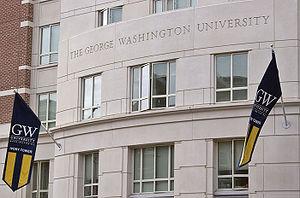
Arnold Jacob Auerbach, dit Red Auerbach, né le 20 septembre 1917 à Brooklyn et mort le 28 octobre 2006 à Washington, D.C. est un entraîneur de basket-ball américain des Washington Capitols, des Tri-Cities Blackhawks puis des Celtics de Boston. Après la fin de sa carrière d'entraîneur, il devient président des Celtics puis occupe des postes dans la direction du club jusqu'à sa mort.